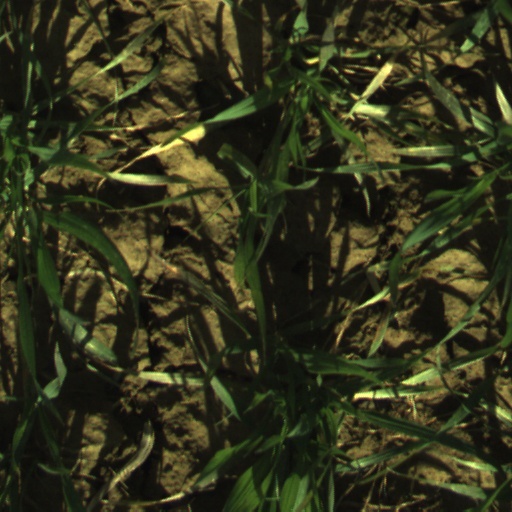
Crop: wheat